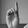
ASL letter: D